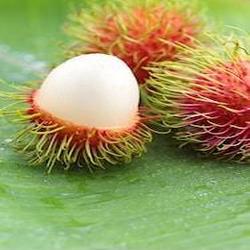
Label: Rambutan